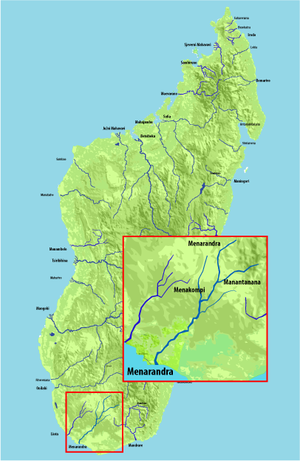
Le Menarandra est un fleuve du versant ouest de Madagascar. Il traverse les régions Atsimo-Andrefana et Anosy et se jette dans l'Océan Indien.